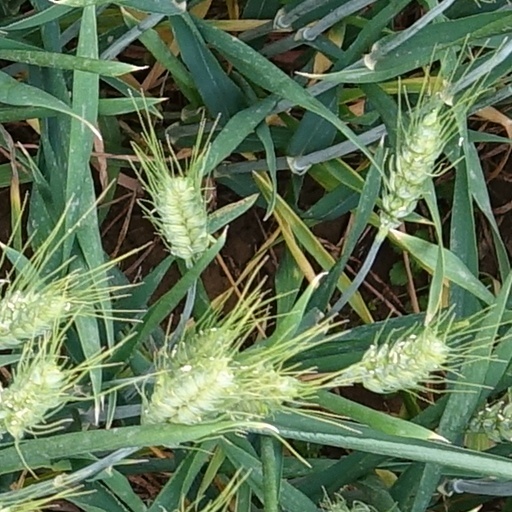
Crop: wheat